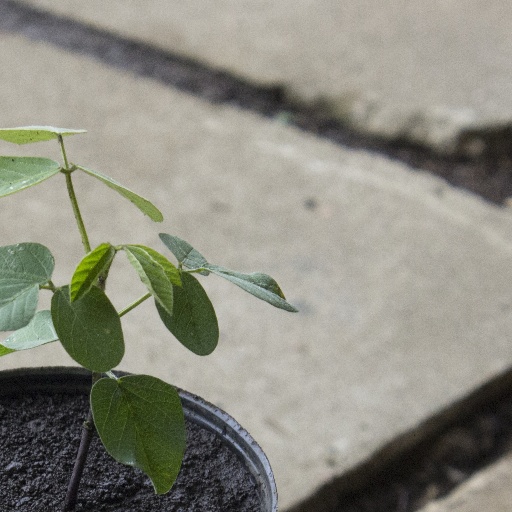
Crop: soybean